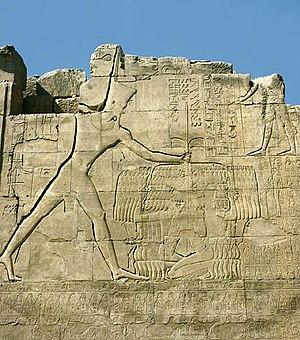
La bataille de Megiddo, qui se déroula au cours du XVᵉ siècle avant notre ère, opposa l'armée égyptienne commandée par Thoutmôsis III à une coalition syro-cananéenne dirigée par le roi de Qadech. C'est la première bataille de l'histoire dont les détails, très précis, nous soient connus.